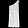
Label: Dress